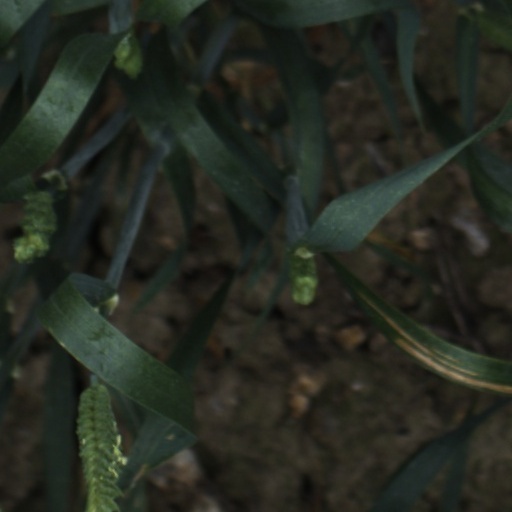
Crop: wheat